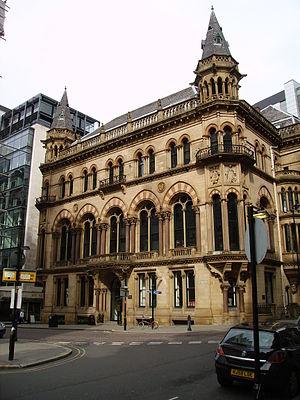
L'architecture gothique vénitienne est la variante locale du style architectural gothique italien de Venise, avec une confluence d'influences provenant des exigences locales en matière de construction, certaines influences de l'architecture byzantine et d'autres de l'architecture islamique, reflétant le réseau commercial de Venise. Très inhabituel dans l'architecture médiévale, ce style est à la fois le plus caractéristique des bâtiments séculiers et la grande majorité de ceux qui ont survécu sont séculiers.